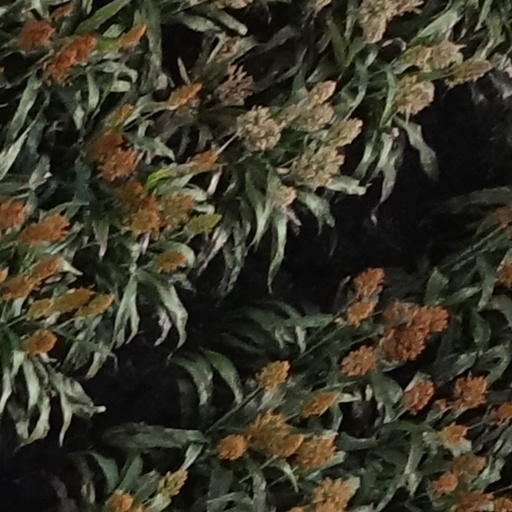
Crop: sorghum